Pueyrredón Bridge

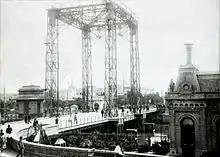
bascule Pueyrredón bridge operated from 1903 to 1931

In 1899 a new bascule bridge made of iron began to be built, being inaugurated in 1903. The bridge added two rail tracks for the trams which use had been spread within Buenos Aires. Because of the increasing traffic of carriages and trams, the construction of a new and bigger bridge was considered necessary by the Government. This third bridge operated until 1931.